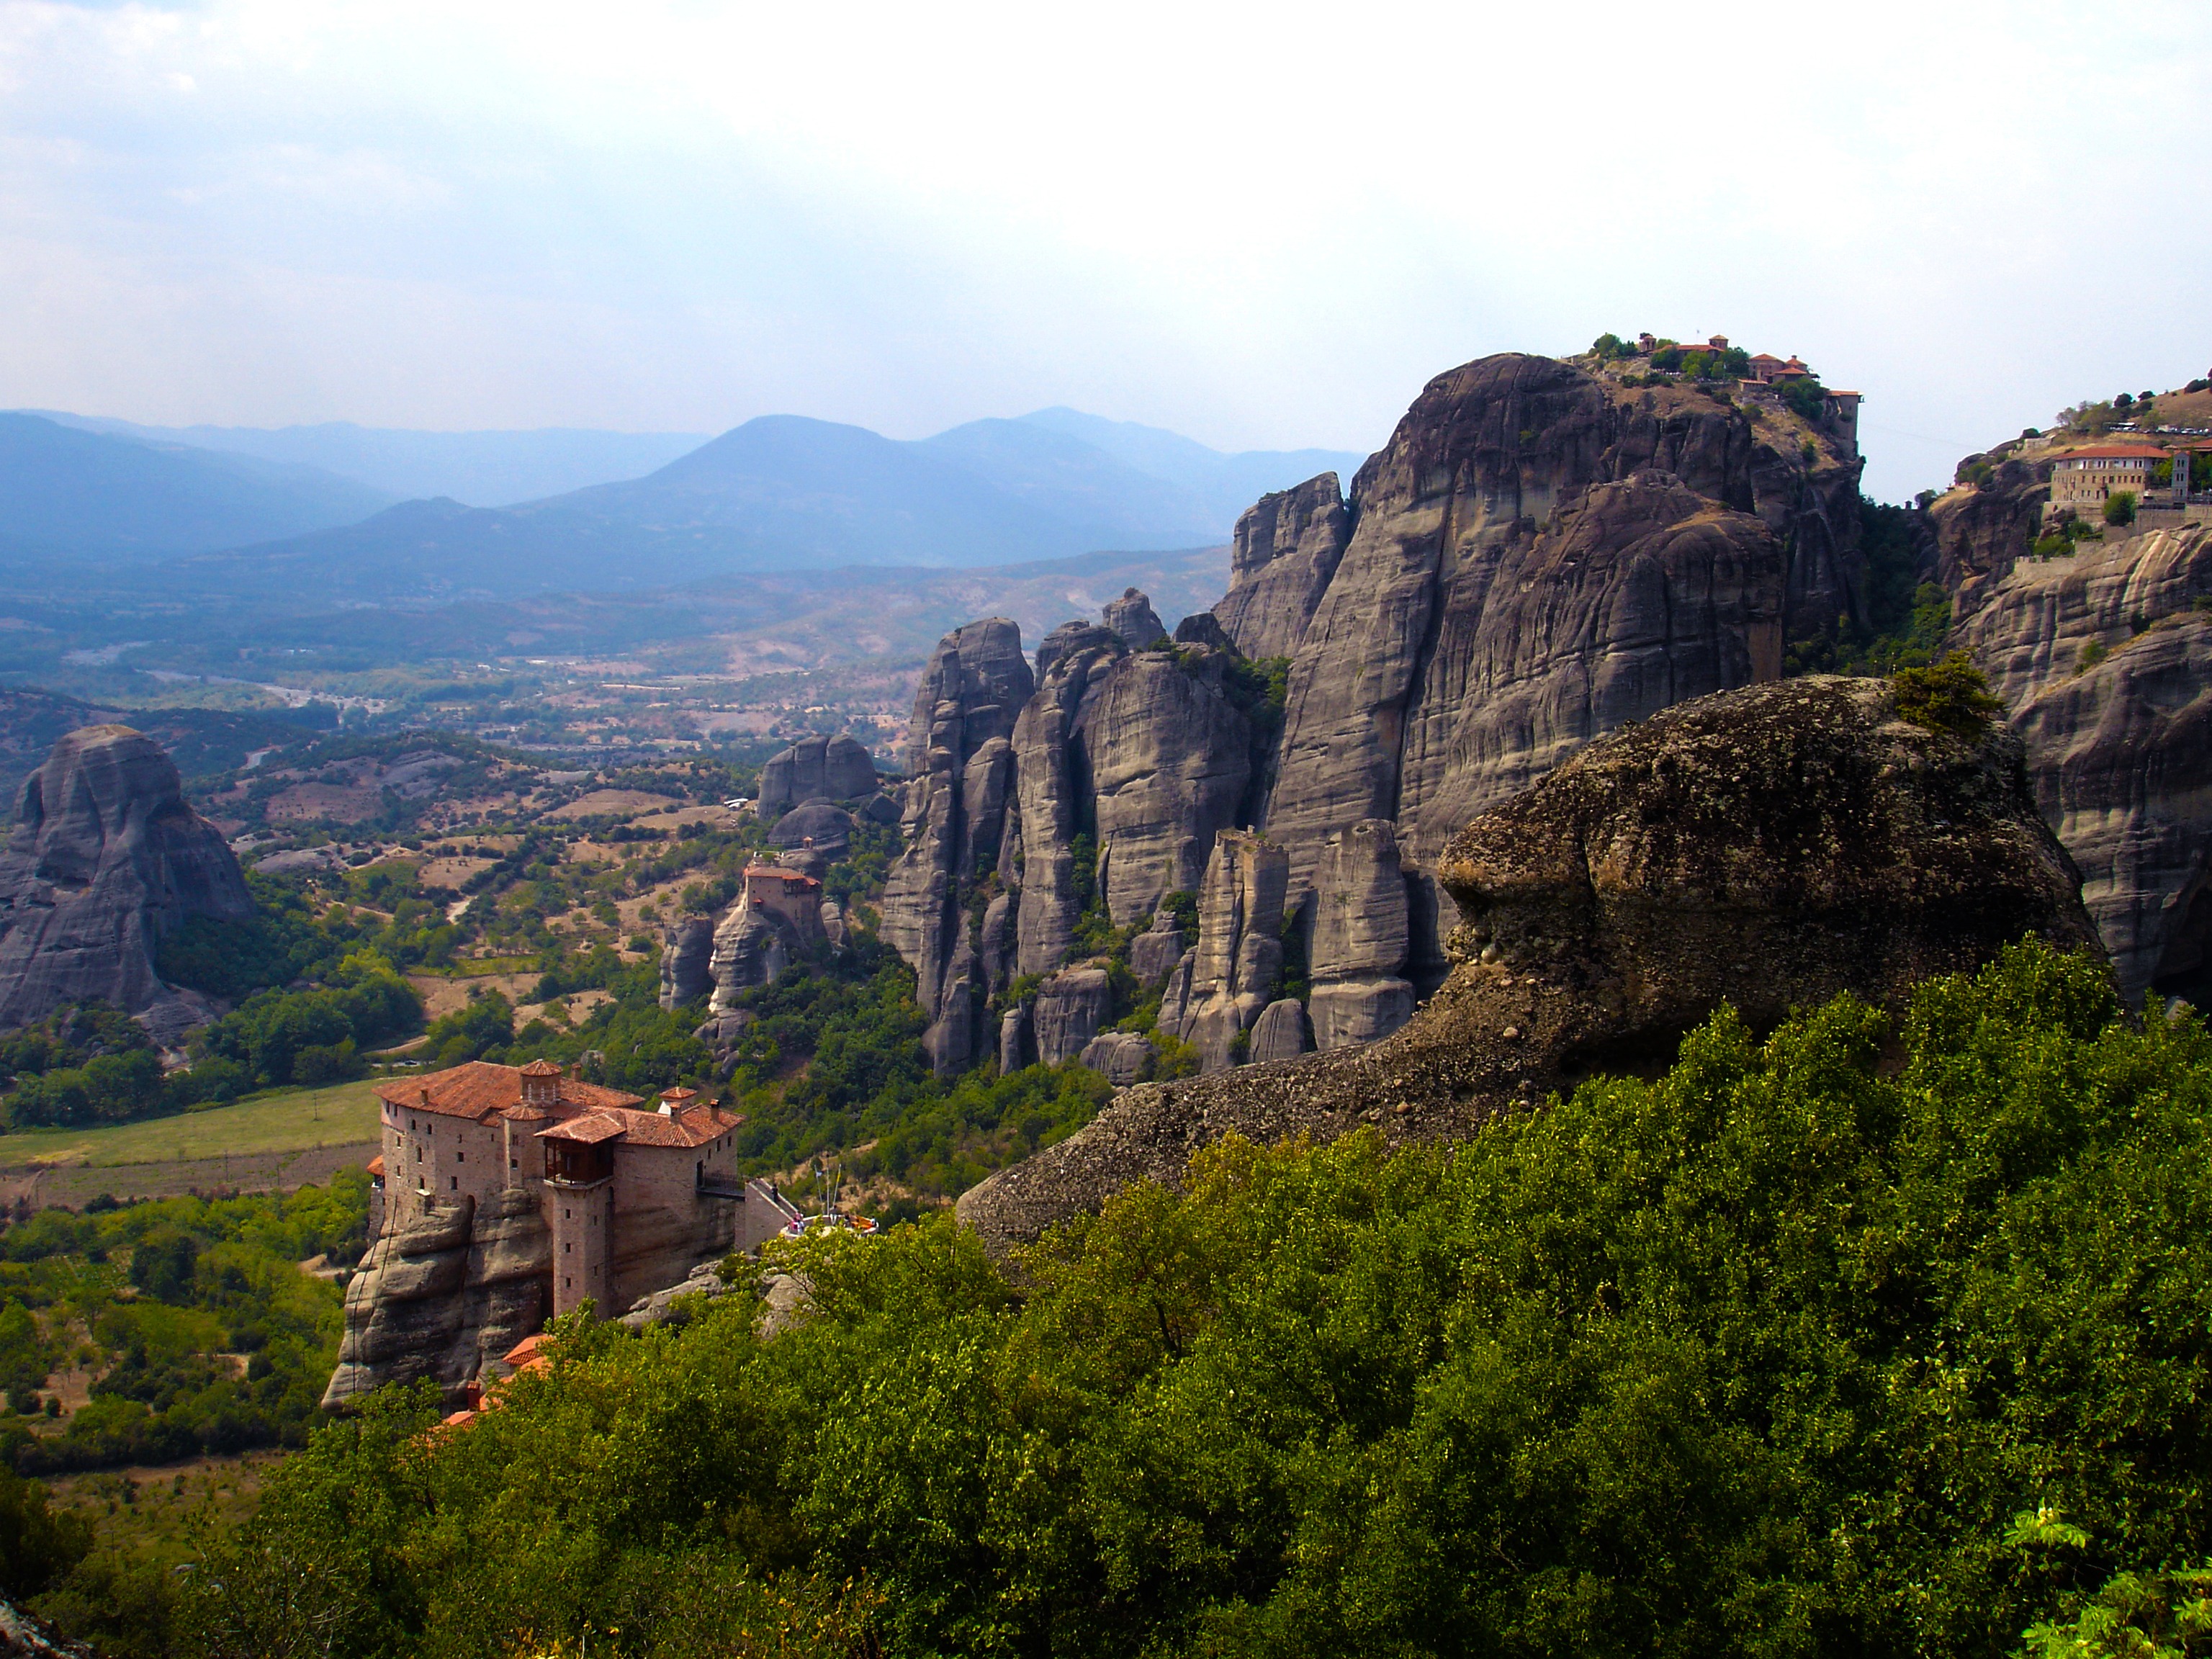
landscape, rock, mountain, hill, valley, mountain range, formation, cliff, landmark, canyon, tourism, terrain, national park, fortress, monastery, olympus, plateau, greece, landform, meteora, kalambaka, geographical feature, mountainous landforms